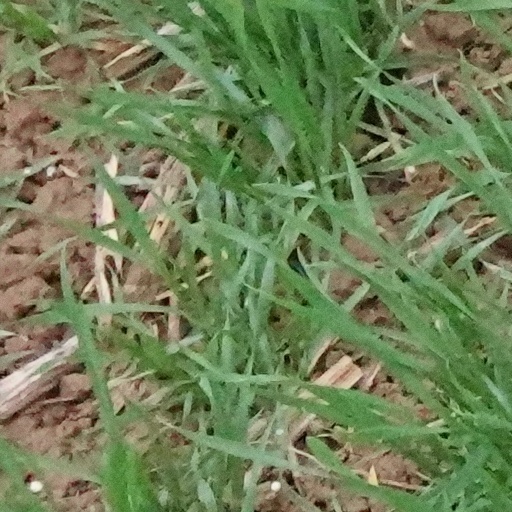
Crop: wheat